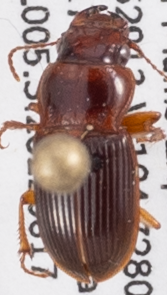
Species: Cratacanthus dubius
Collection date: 2022-08-17
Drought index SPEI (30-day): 0.13
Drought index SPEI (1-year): -1.45
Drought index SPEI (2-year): -1.13